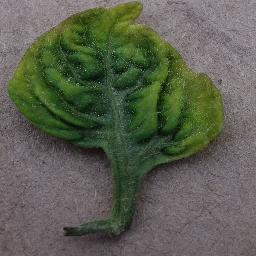
Label: Tomato___Tomato_Yellow_Leaf_Curl_Virus